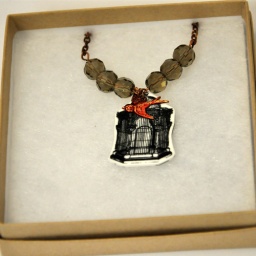
red patina swallow and cage in gift box